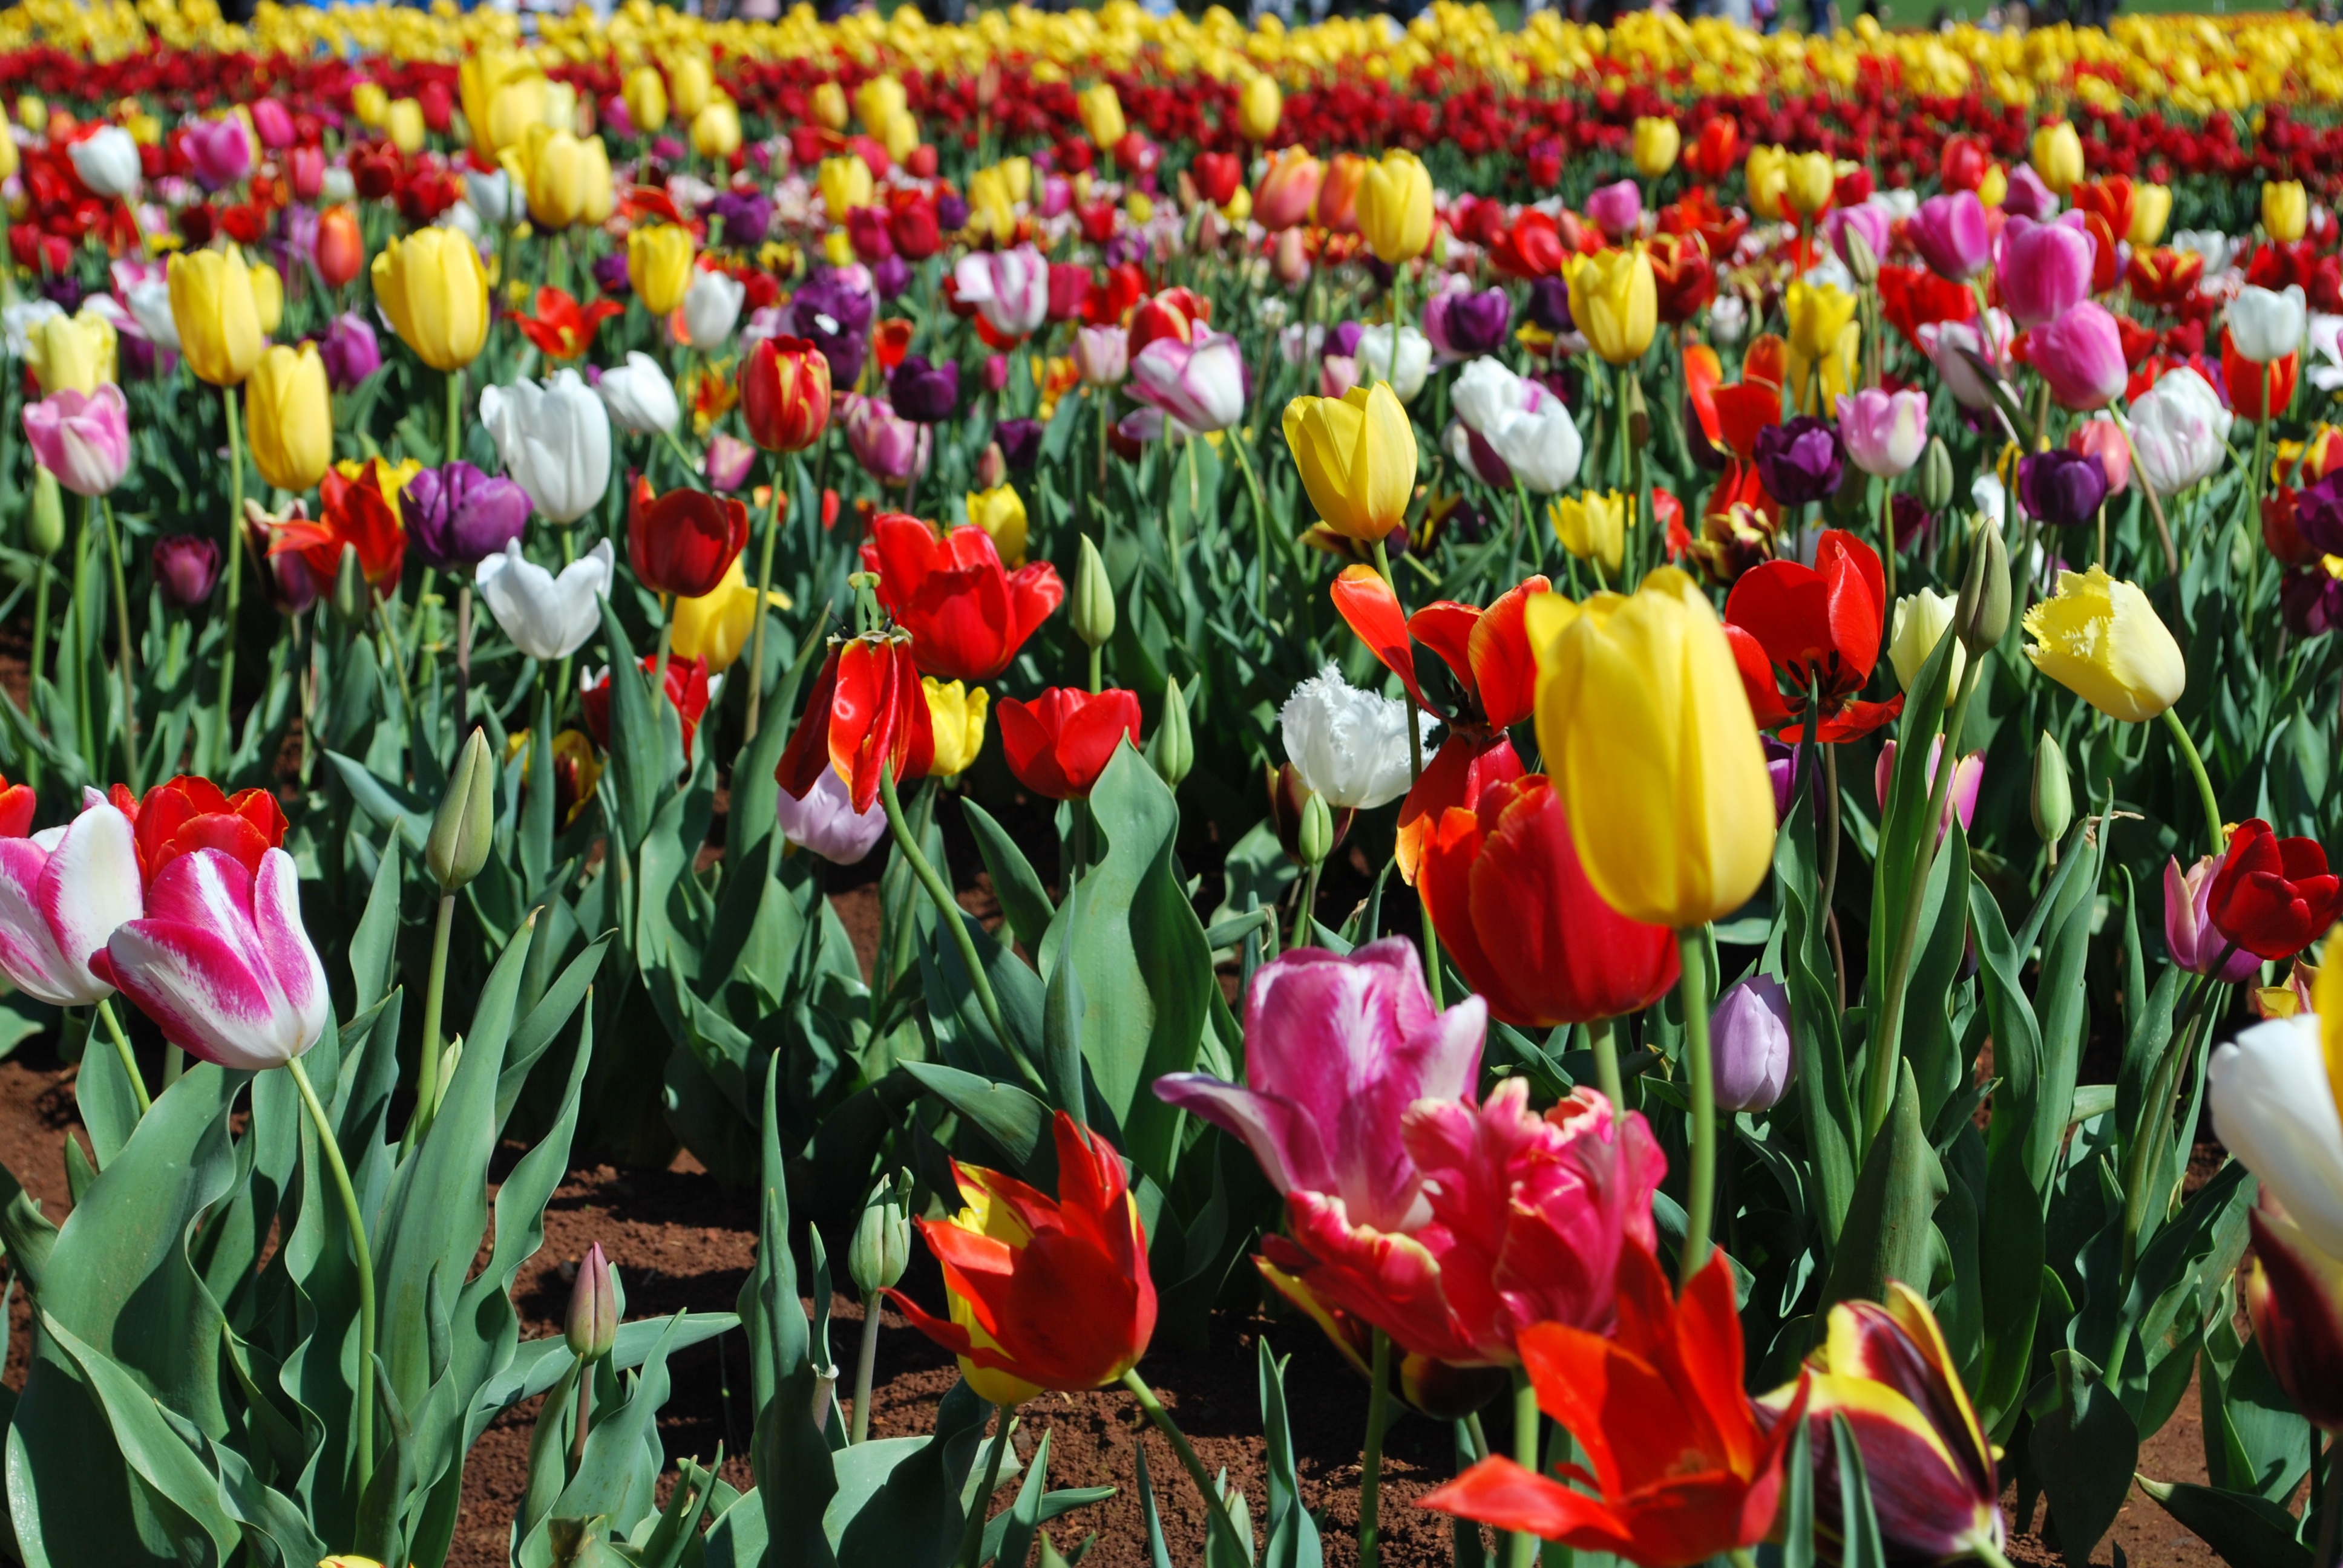
nature, plant, field, flower, petal, bloom, tulip, spring, color, blooming, colorful, flora, holland, bright, springtime, vibrant, flowering plant, lily family, land plant